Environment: real
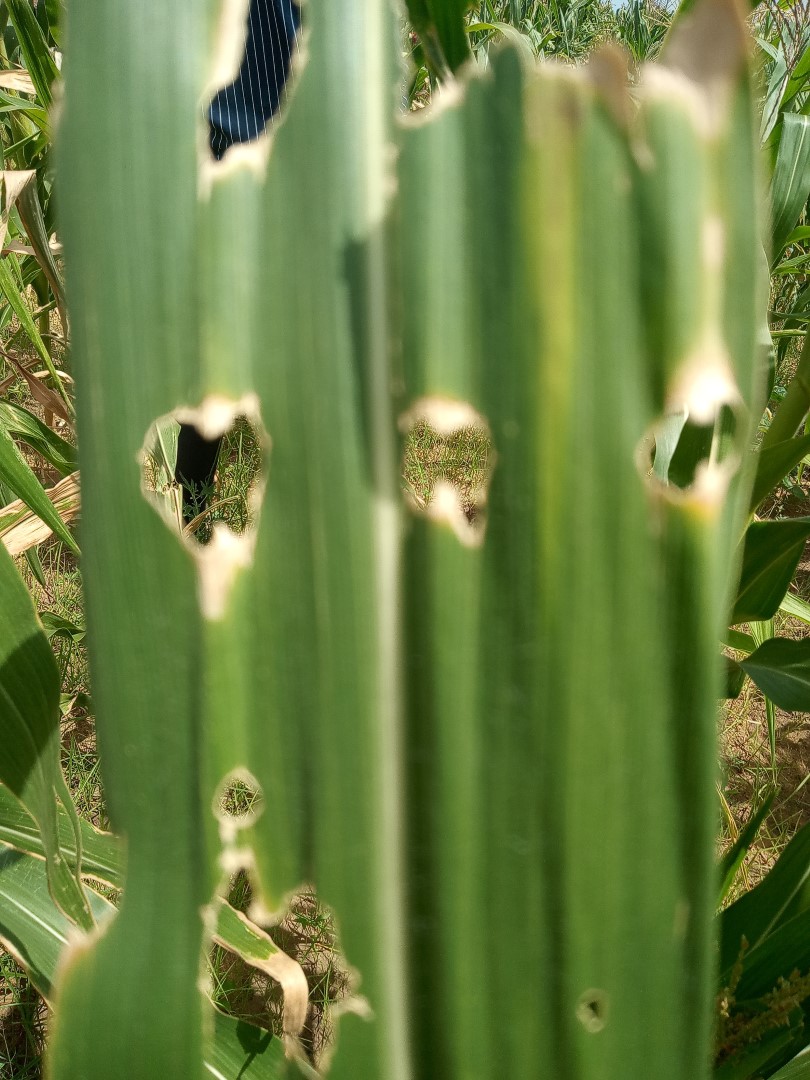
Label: fall_armyworm